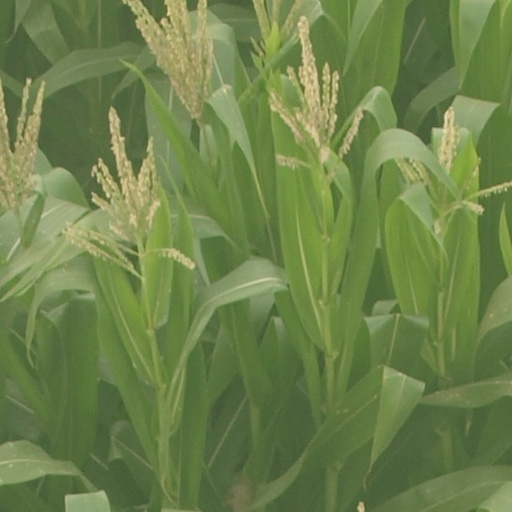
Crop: maize; corn